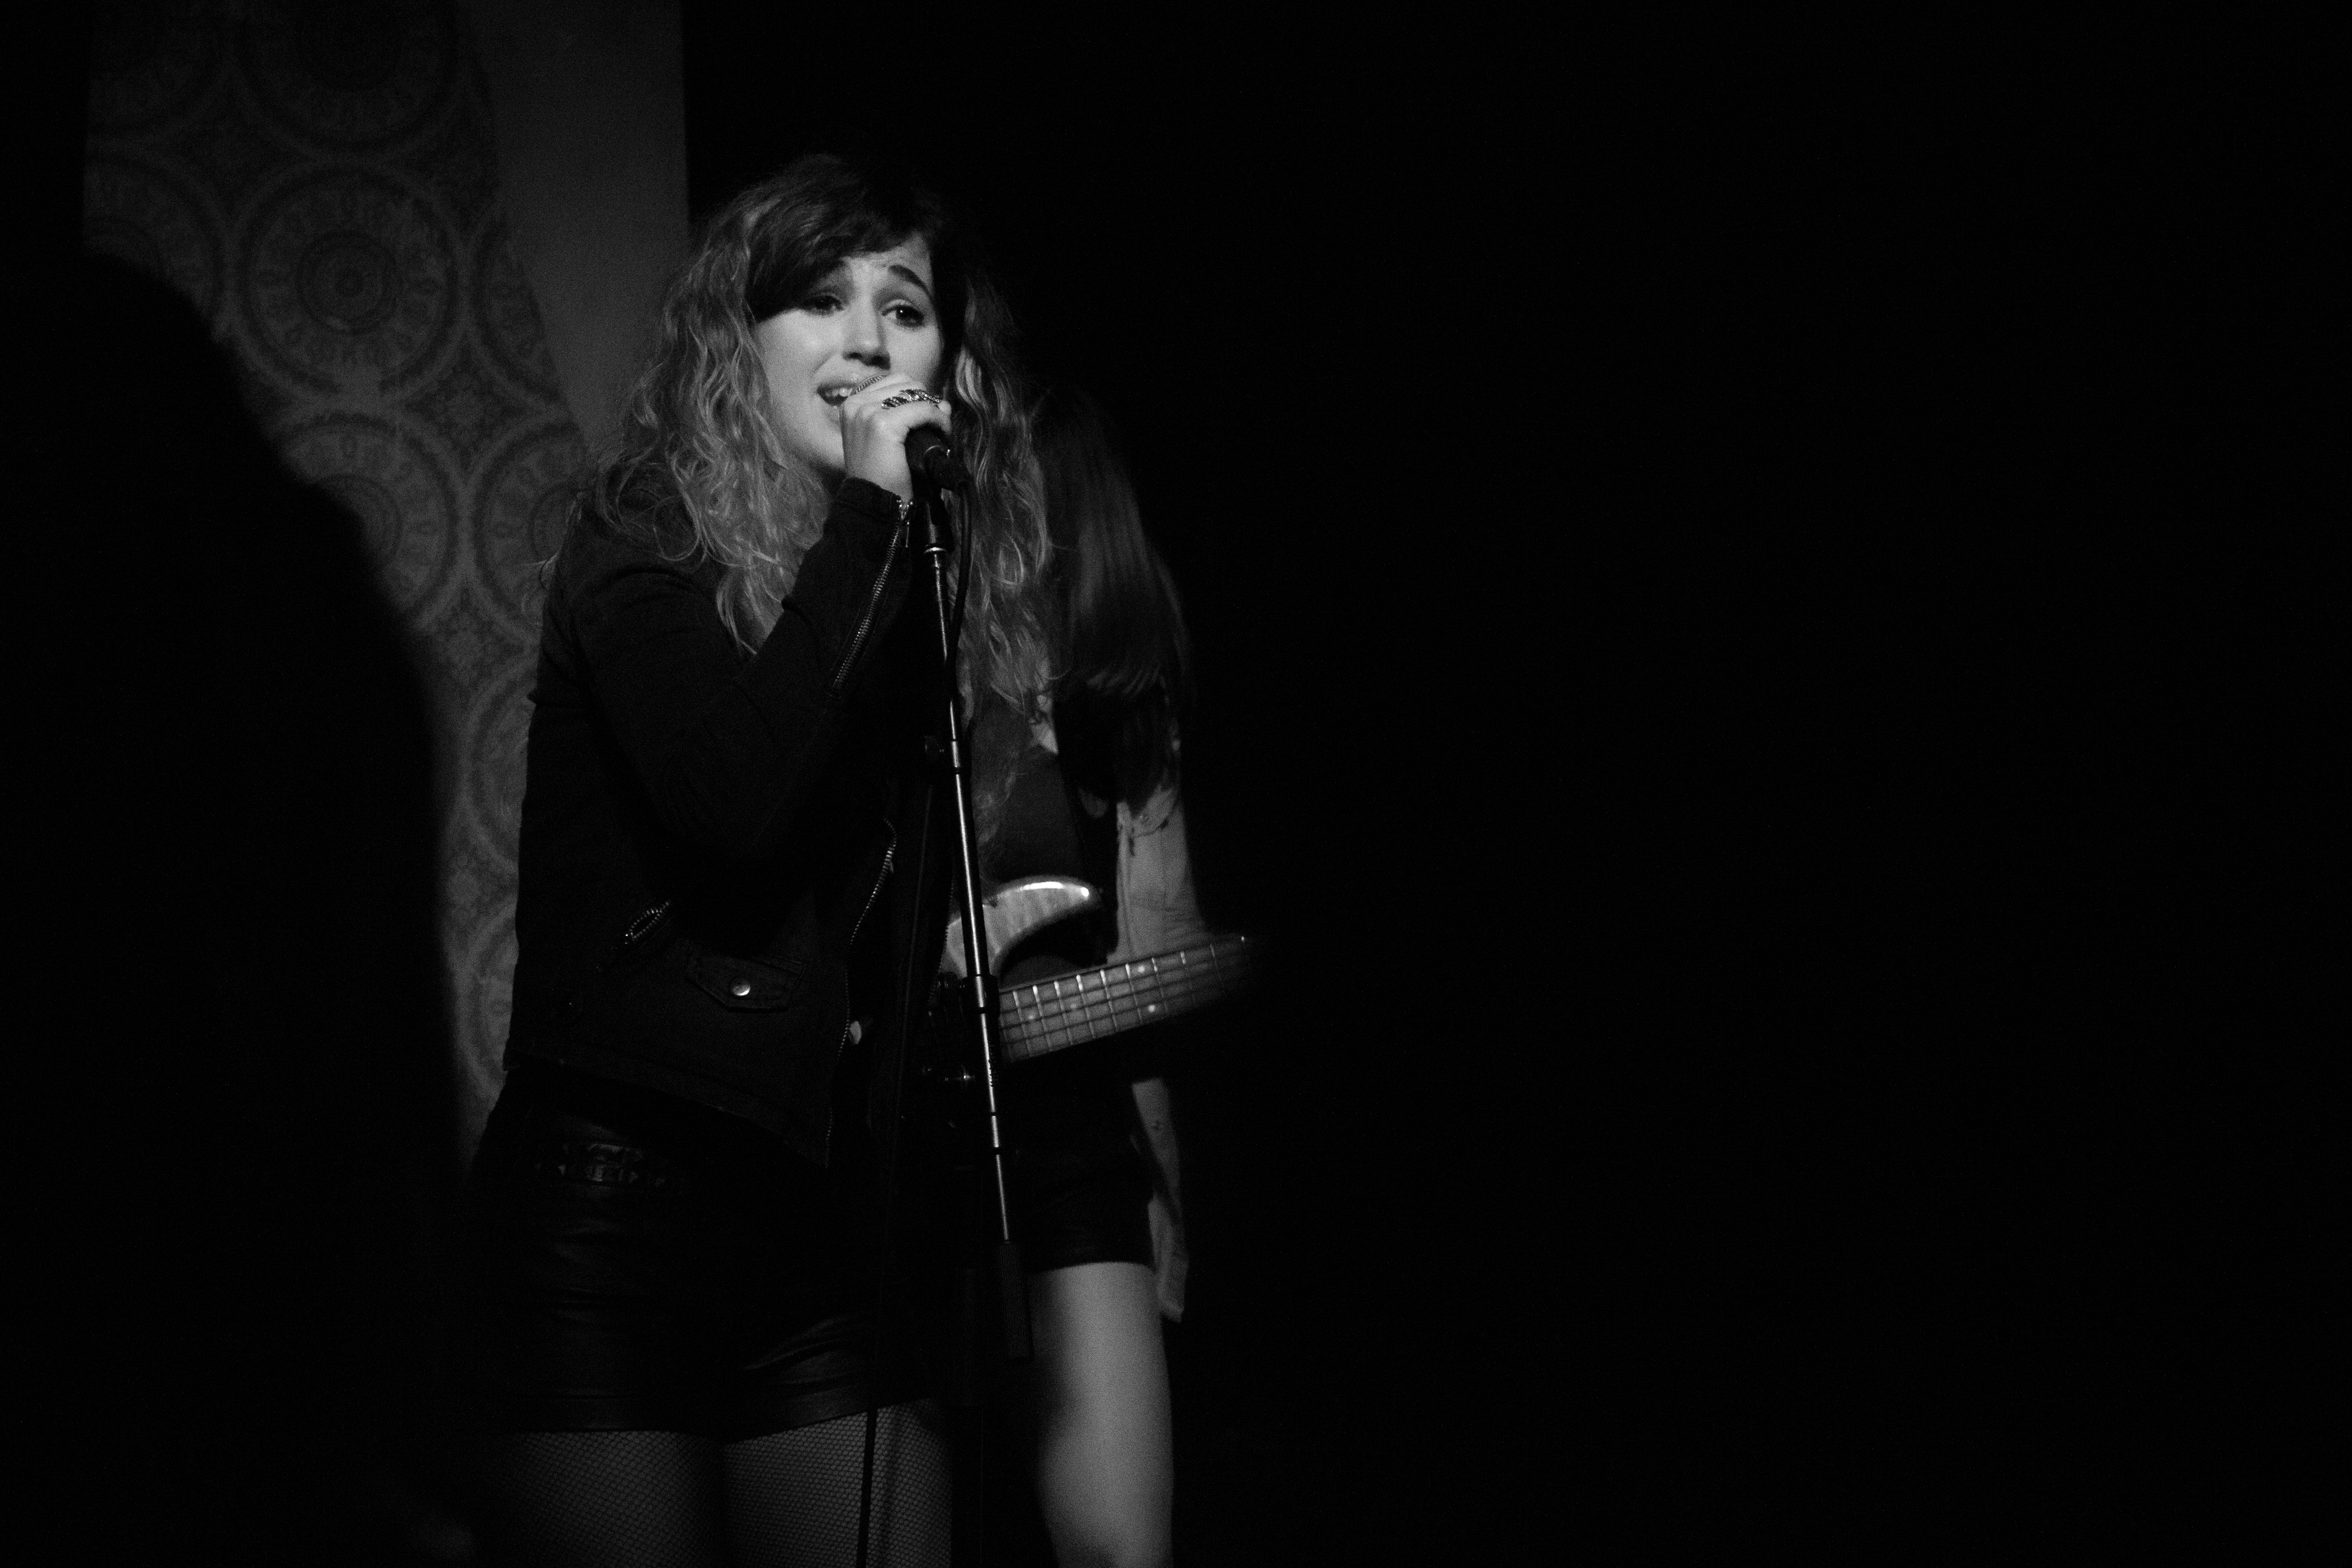
rock, music, black and white, photography, van, concert, band, live, canon, darkness, musician, black, monochrome, performance art, holland, nederland, hague, zuid, luminize, eosm, paard, denhaag, netherlands, girls, haye, stage, croatia, pop, troye, paarcafe, performance, singing, guitarist, entertainment, monochrome photography, film noir